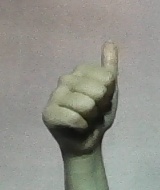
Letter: aleff